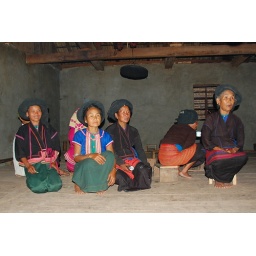
Bulang women sitting in their home